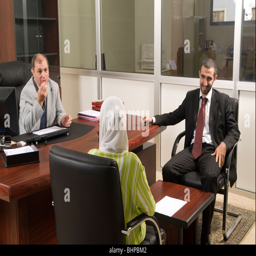
men and woman having a meeting inside an office